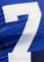
Number: 7